Ford City, Ontario

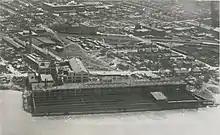
Ford plant and Ford City in 1920

Ford City was a community in the Canadian province of Ontario, located within the municipal boundaries of Windsor. The community was founded by the Ford Motor Company in the early 1900s as a separate company town where Ford had a big plant at the corner of Riverside Drive and Drouillard Road, which at one point employed 14,000 people.